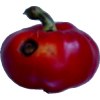
Label: red_pepper